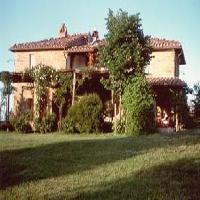
Weather: sun or clear